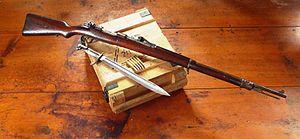
Le Gewehr 98 ou Mauser modèle 1898, fut le fusil standard de l'armée allemande à partir de 1898. Il est remplacé en 1935 par le Karabiner 98k.